Six Flags Fiesta Texas

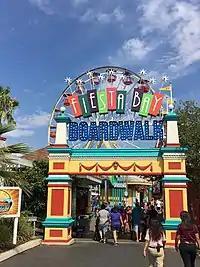
Fiesta Bay Boardwalk Marquee

Fiesta Bay Boardwalk is themed to a boardwalk setting. The area is the only area of the park that has an entrance before entering the boardwalk. The boardwalk is home to Pandemonium, a spinning roller coaster, and seven other attractions. Fiesta Bay Boardwalk was established in 1994 and was the last themed expansion area created in the park. The planks of the boardwalk were replaced in 2016 and the area was updated. Fatburger (formerly Johnny Rockets) is the only restaurant on the boardwalk.